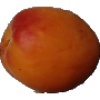
Label: apricot